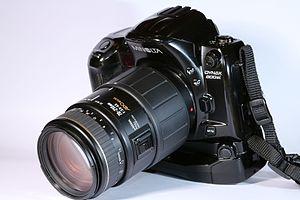
Appareil photo Minolta Dynax 800si avec objectif Sigma 70-210 mm 1:3.5-4.5 et grip VC-700.
Le système Minolta AF est un ensemble d’équipement photographique développé par Minolta avant l’acquisition de ce dernier par Konica puis, pour la division photographique, par Sony. Basé sur une monture à baïonnette, appelée monture A, ou monture alpha, dotée d’un tirage mécanique de 44,5 mm, il est commercialisé sous le nom de Maxxum en Amérique du Nord, Dynax en Europe et Alpha en Asie.